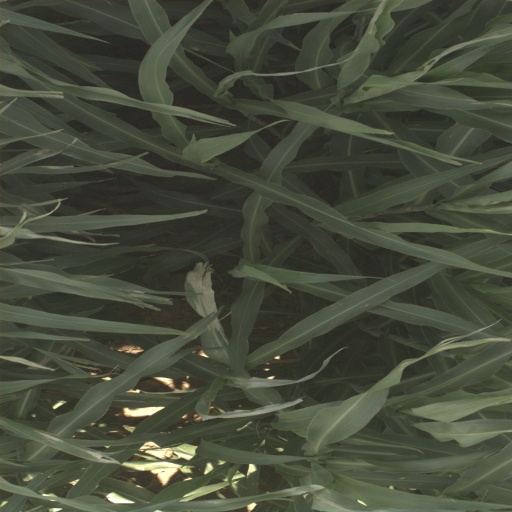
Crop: sorghum